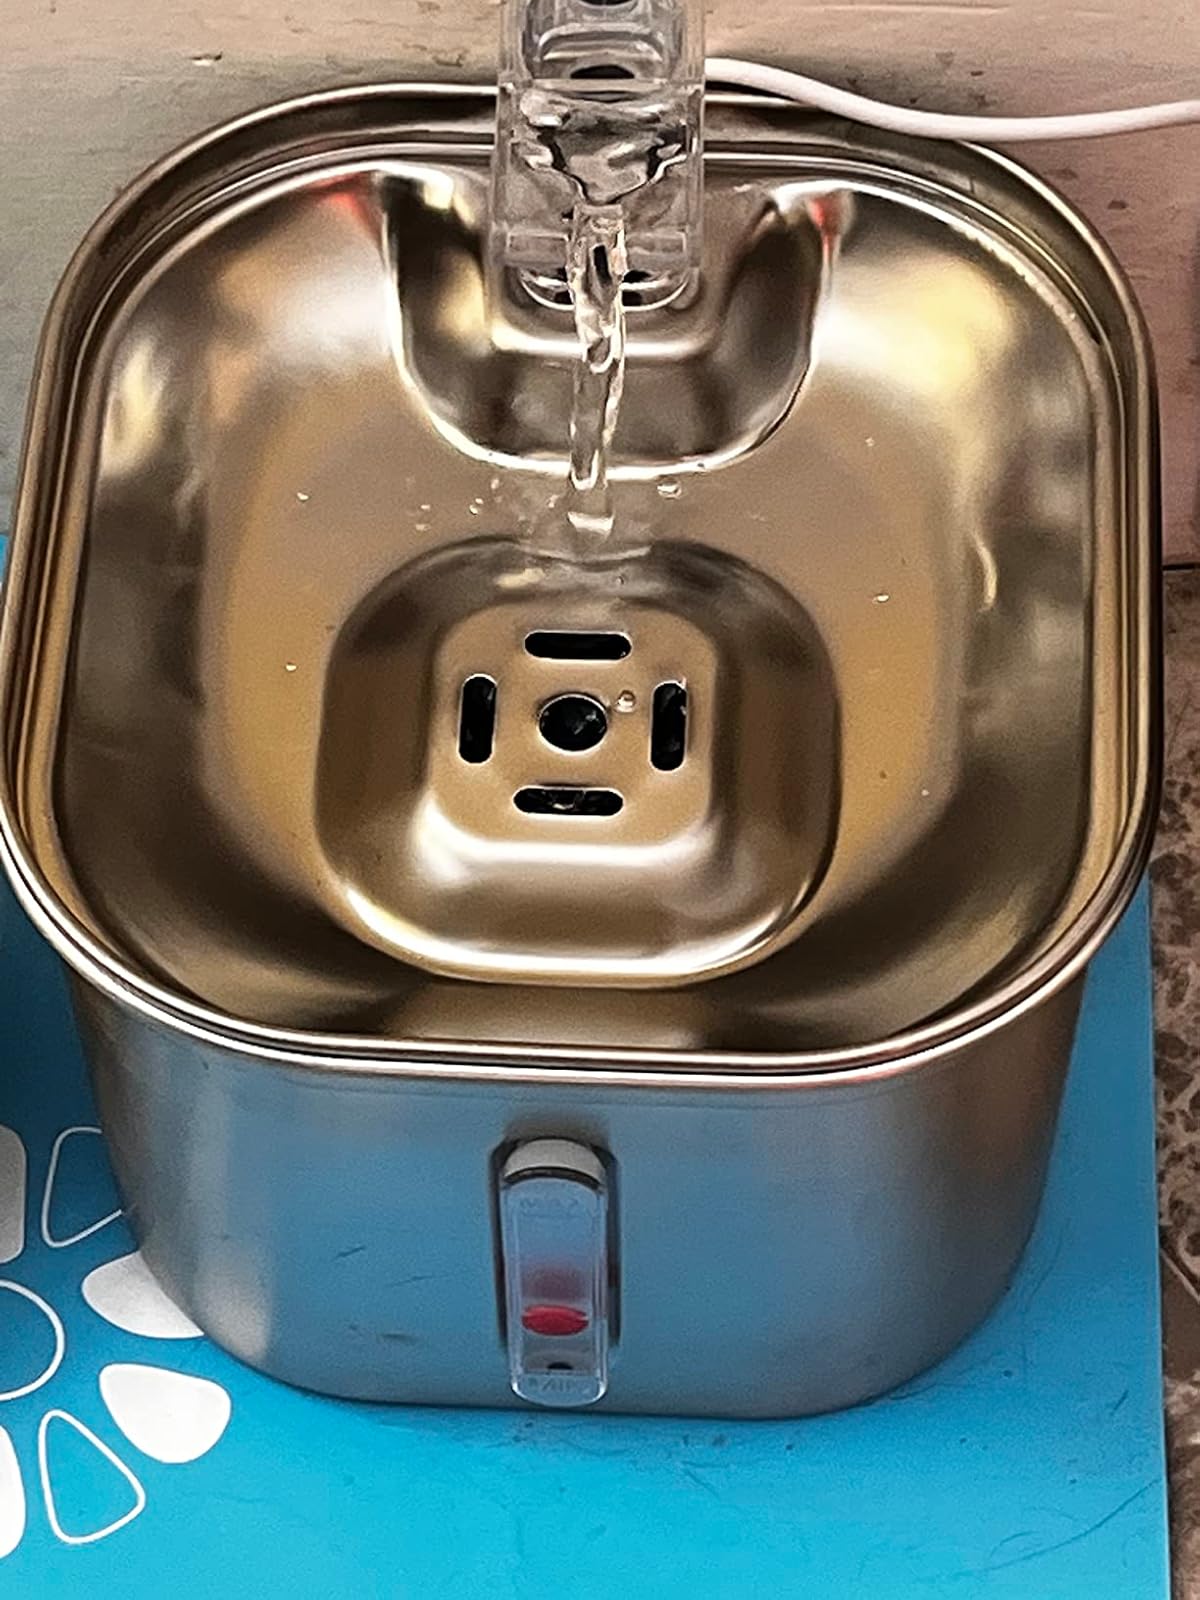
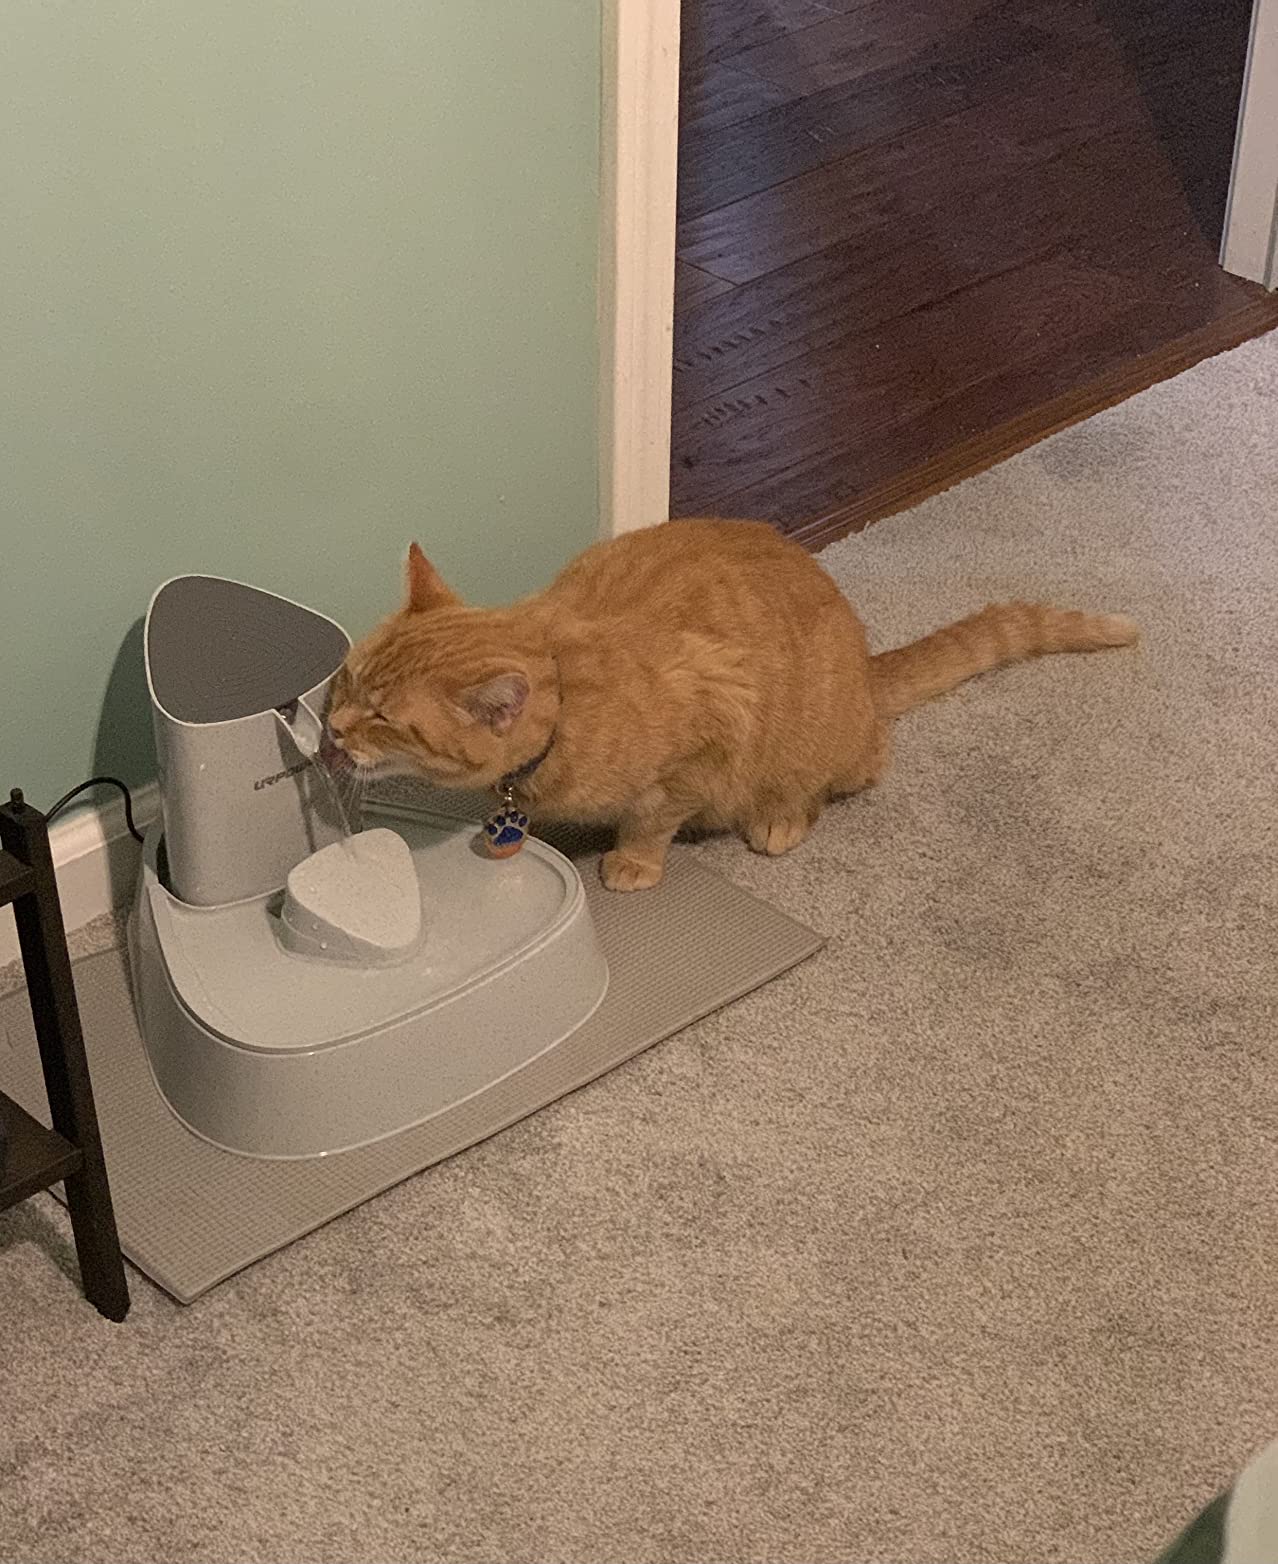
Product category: items_bowl
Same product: no